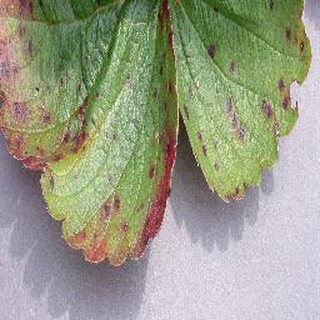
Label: strawberry_leaf_scorch